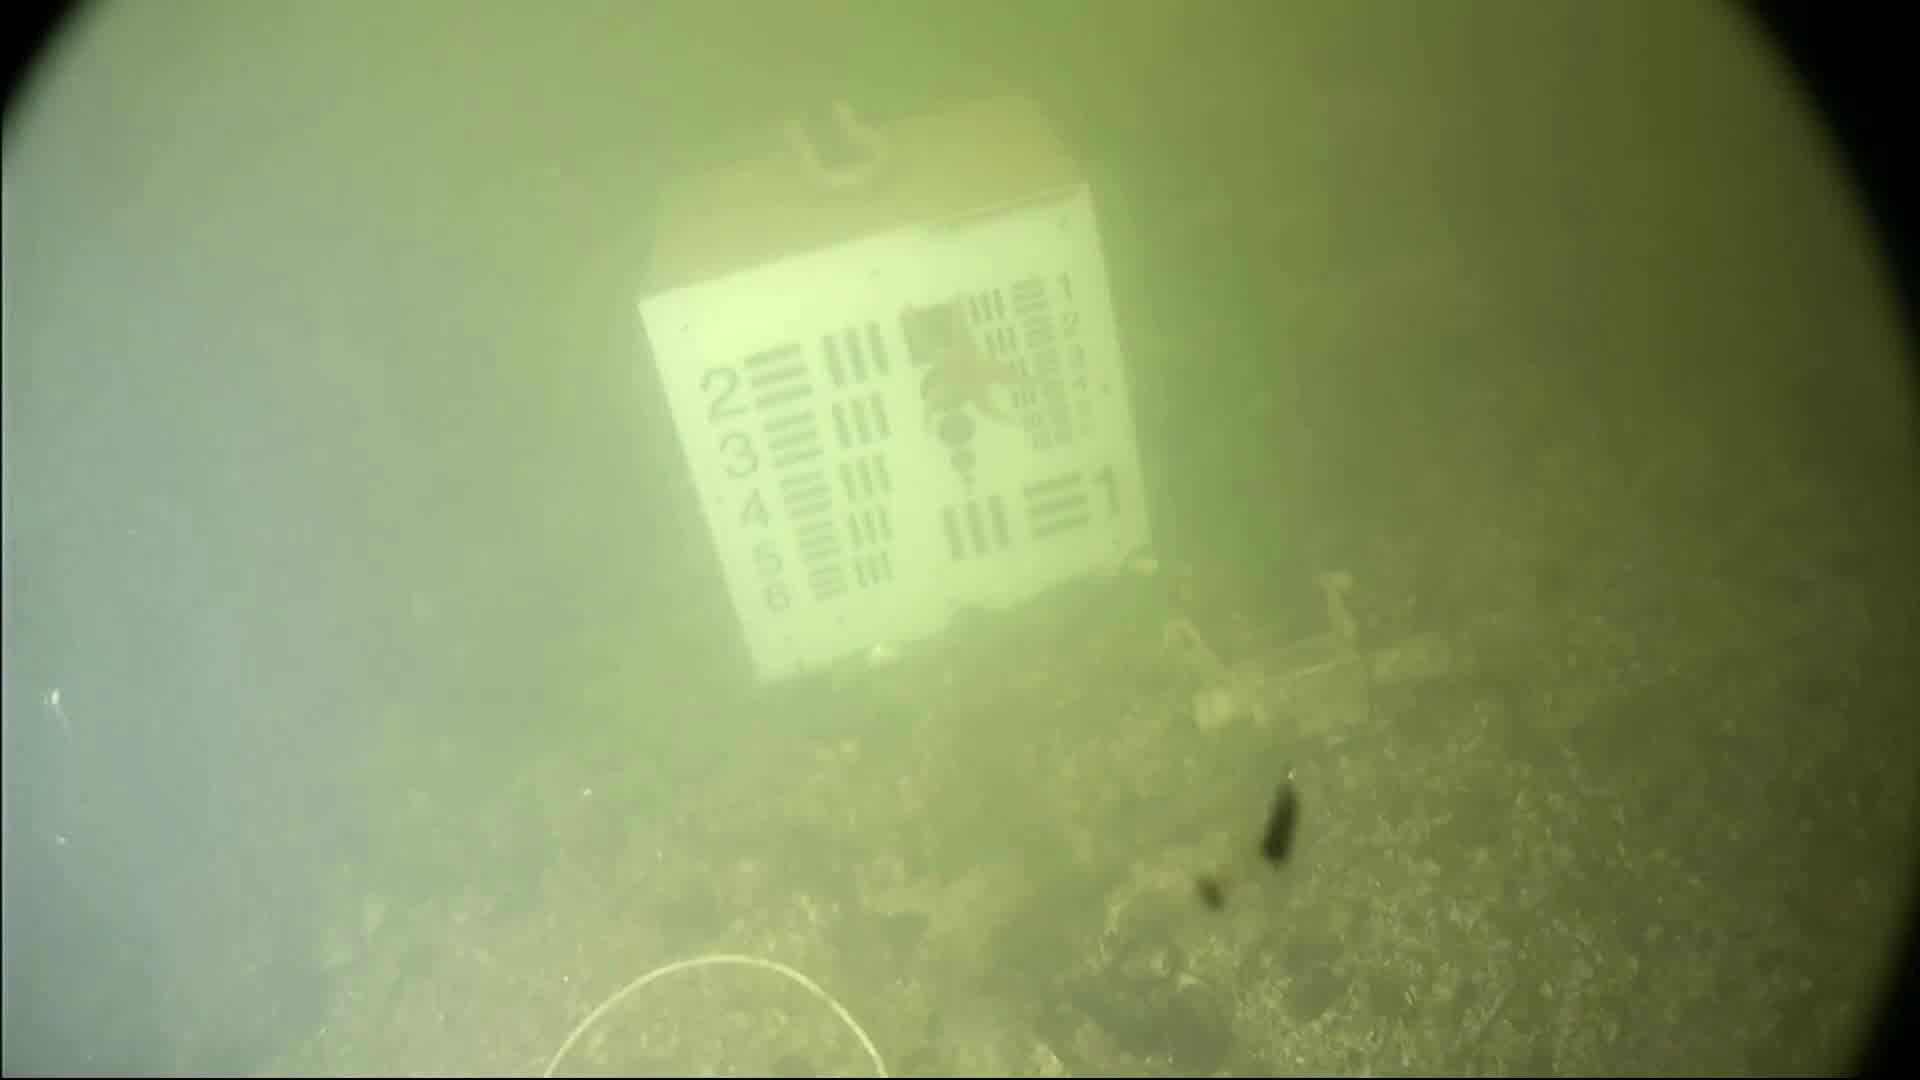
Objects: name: starfish